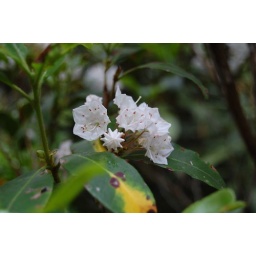
Just another shot of what I think is mountain laurel that I found while walking the trail around Price Lake.